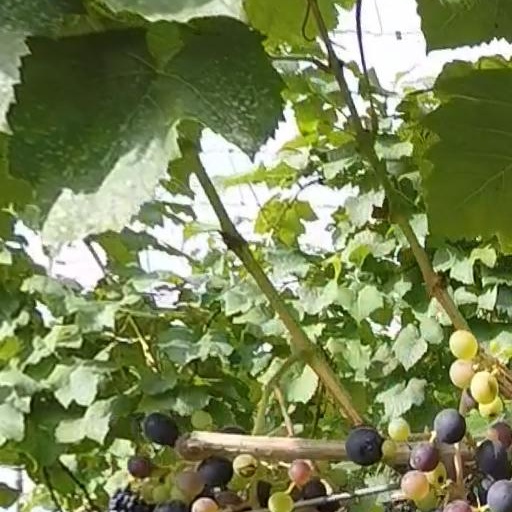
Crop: grape